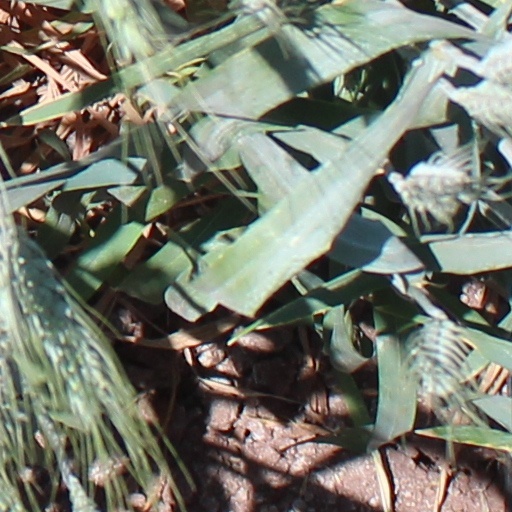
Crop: wheat